Palaeography

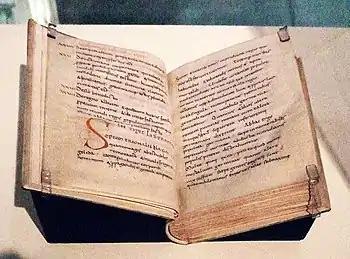
A 10th-century codex of "Origo gentis Langobardorum" from Reims

The Latin alphabet first appears in the epigraphic type of majuscule writing, known as capitals. These characters form the main stem from which developed all the branches of Latin writing. On the oldest monuments (the "inscriptiones bello Hannibalico antiquiores" of the "Corpus Inscriptionum Latinarum = CIL"), it is far from showing the orderly regularity of the later period. Side by side with upright and square characters are angular and sloping forms, sometimes very distorted, which seem to indicate the existence of an early cursive writing from which they would have been borrowed. Certain literary texts clearly allude to such a hand. Later, the characters of the cursive type were progressively eliminated from formal inscriptions, and capital writing reached its perfection in the Augustan Age.